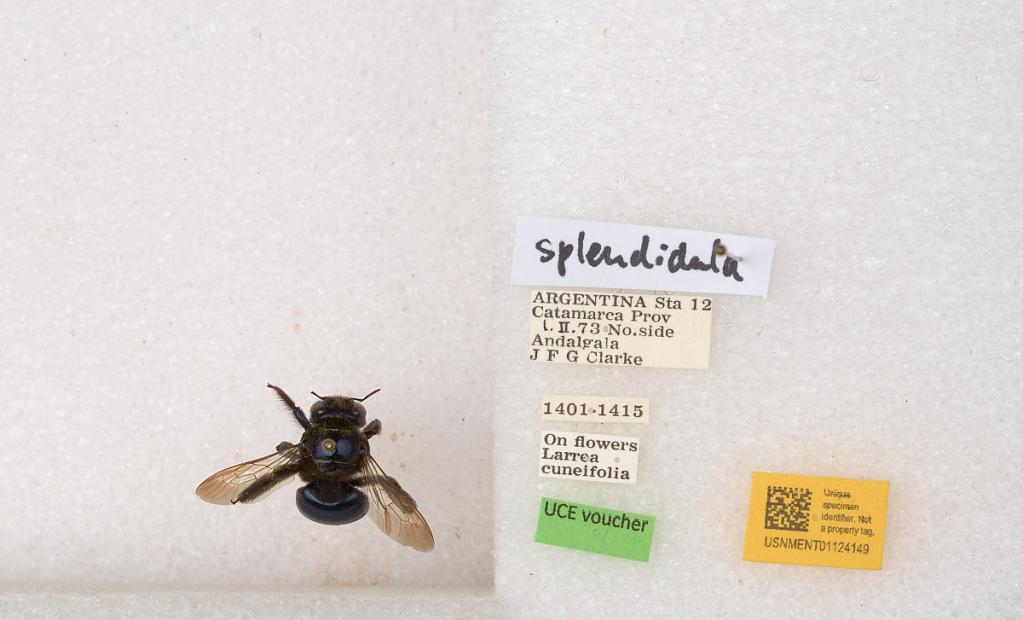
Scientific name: Xylocopa (Schonnherria) splendidula Lepeletier
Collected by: J. Clarke
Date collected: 1973-1-2
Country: Argentina
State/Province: Catamarca
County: Andalgala
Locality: Sta 12, No. side Andalgala